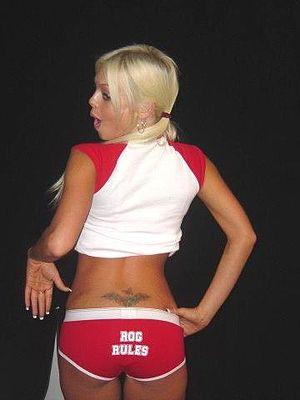
Un shorty, aussi appelé culotte garçonne ou garçonne au Canada, est un type de sous-vêtement destiné à cacher le pubis. C'est un petit short très court, qui s'arrête juste au milieu des fesses, et non en dessous comme le boxer.